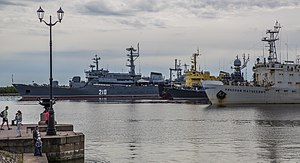
Kotlin (ø)
Skibe i Kronstadt Havn.
Kotlin, er en russisk ø, der ligger i Den Finske Bugt 32 km vest for Sankt Petersborg i Østersøen. Kotlin adskiller Nevabugten fra resten af Finske Bugt, og øen fungerer som en indgang til Sankt Petersborg og har som sådan været centrum i flere militære begivenheder.